Old Mine in Wałbrzych

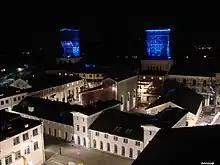
The Old Mine Science and Art Centre in Wałbrzych after renovation and adaptation

In 1770 a coal mine was registered in the Higher Mining Office in Reichenstein (Złoty Stok) under the name Fuchs, which was formed through the merger of numerous small mines in the area of Weißstein (Biały Kamień) since the 16th century. After the registration of the mining company, the exploitation of coal beds was carried out by surface excavations using adits and shafts. In 1867 a decision was made to deepen the Julius shaft (now called Julia), which ultimately reached a depth of . Two years later the second mine shaft was drilled, Ida (now called Sobótka) at a distance of from the first shaft. Its deepening continued until 1946 when it reached the final depth of and opened five mining levels (ten coal seams). The hoisting equipment consisted of a two-story elevator (the so-called "cage"), which could accommodate two cars per floor. The hoisting capacity was 3 tons. In 1999 the shaft was backfilled with stone over a distance of about (a section from the surface was kept clear in order to access the stairs to the Fox Adit). In 1907, the mining area was enlarged by the incorporation of the David mine, which extracted coal from the neighbouring Konradów district, followed by the Segen Gottes mine in 1931 (Stary Zdrój district). After the end of World War II the Fuchs mine changed its name to Julia and came under Polish administration. Shortly, from 1946 to 1949, it was called White Stone, then from 1950 to 1993 Thorez (in honor of the French communist Maurice Thorez). In 1993, its name was reverted to Julia. The mine exploited coal deposits of the Wałbrzych strata, and the annual output ranged from 650,000 to 800,000 tons. The mine was declared bankrupt in 1990. The last truck with coal was brought to the surface on 20 September 1996, and on 17 September 1998, the liquidation of underground sections was completed.